Royal Order of Saint George for the Defense of the Immaculate Conception

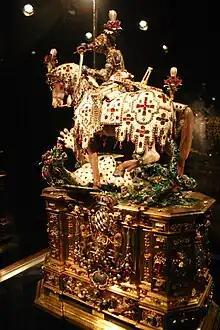
A Renaissance reliquary of St. George in the Treasury of the Munich Residenz is prominently displayed on the high altar of the Royal Chapel during ceremonies of the order.

The badge of the Order is a blue enamelled gold Maltese cross with white enamelled borders with small gold balls on the points and blue diagonal lozenges between the arms also with white enamelled borders. Each of these lozenges bears a gold letter, V. I. B. I., representing the words "Virgini Immaculatae Bavaria Immaculata" ("Immaculate Bavaria for the Immaculate Virgin"). The round gold medallion in the center has the image of the Virgin Mary within a white enamelled border. The reverse of the badge has the same design except that the arms of the cross are enamelled red, the blue lozenges bear the letters I. V. P. F., representing the words "Justis Vt Palma Fiorebit" ("Distinguished for Justice and Glory") and the center gold medallion is of Saint George slaying the Dragon within a green enamelled laurel wreath. The badge hangs from a light blue silk moire ribbon with white stripes near its border with narrow dark blue stripes on the inside of these white stripes by means of a suspension link in the form of a gold lion's head holding in its mouth a blue reverse crescent shaped handle of the gold and enamel strapwork supporting the badge proper.